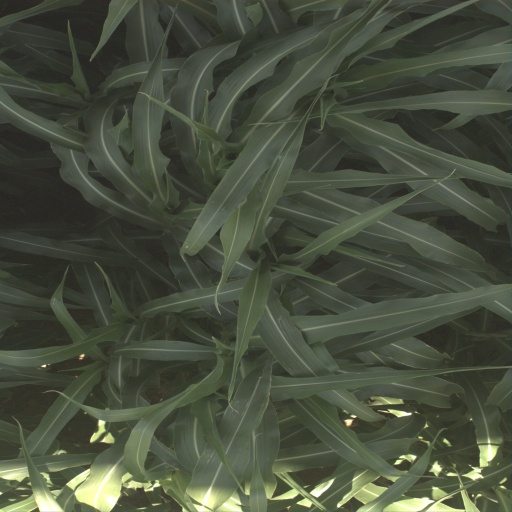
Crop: sorghum